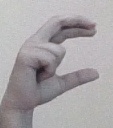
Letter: thal